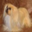
Label: dog